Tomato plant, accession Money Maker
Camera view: bottom (45 deg); turntable rotation: 0 degrees
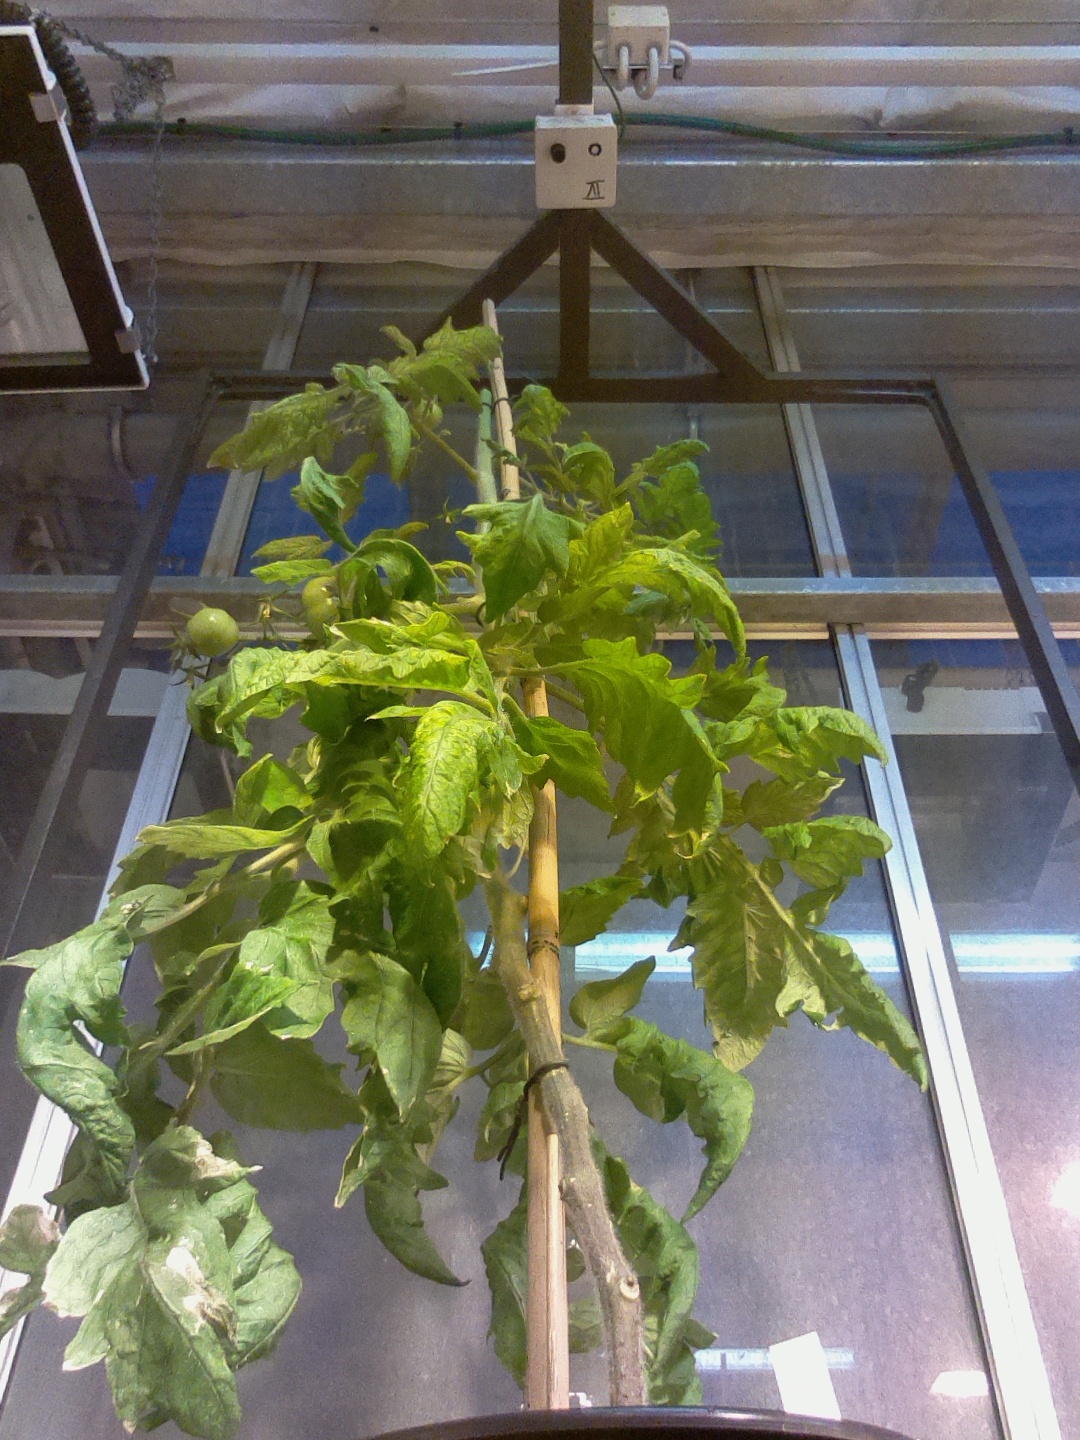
BBCH growth stage 79: 90% -100% of final fruit size